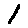
Label: 1